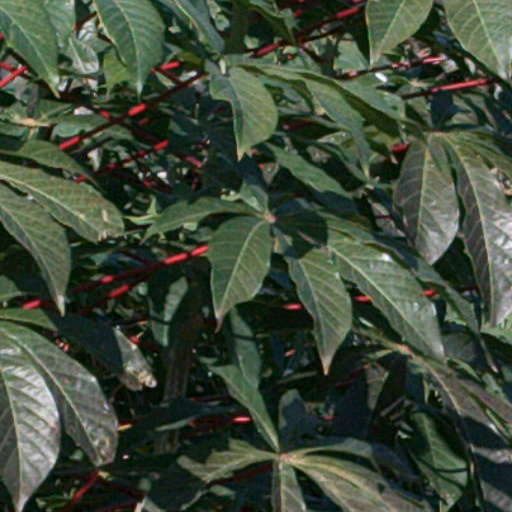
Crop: cassava